Puysségur

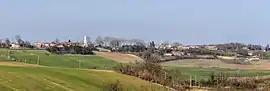
A general view of Puysségur

Puysségur is a commune in the Haute-Garonne department in southwestern France.